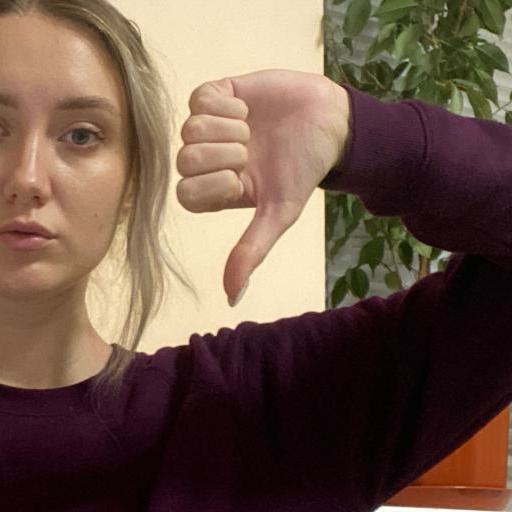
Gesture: dislike